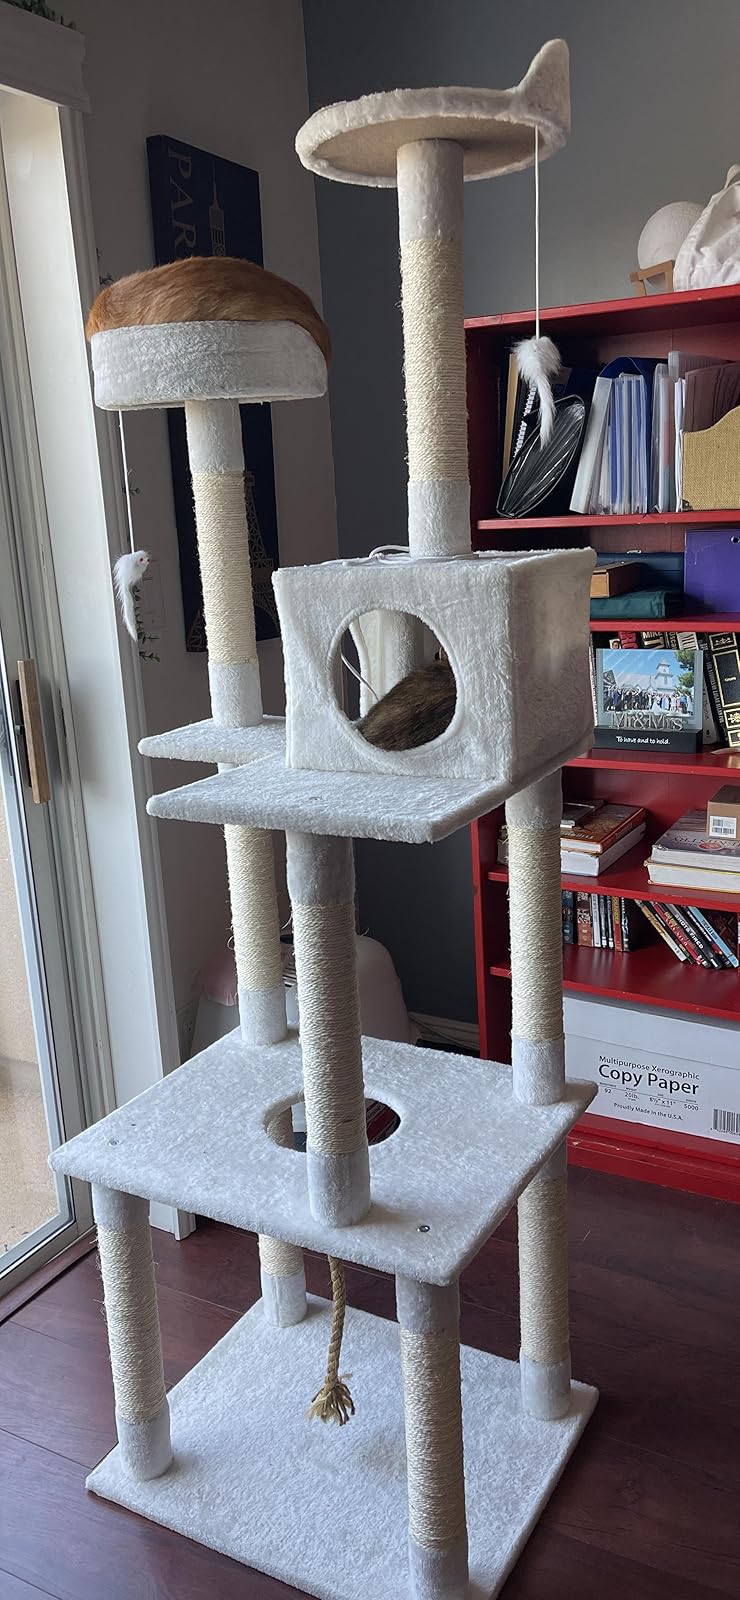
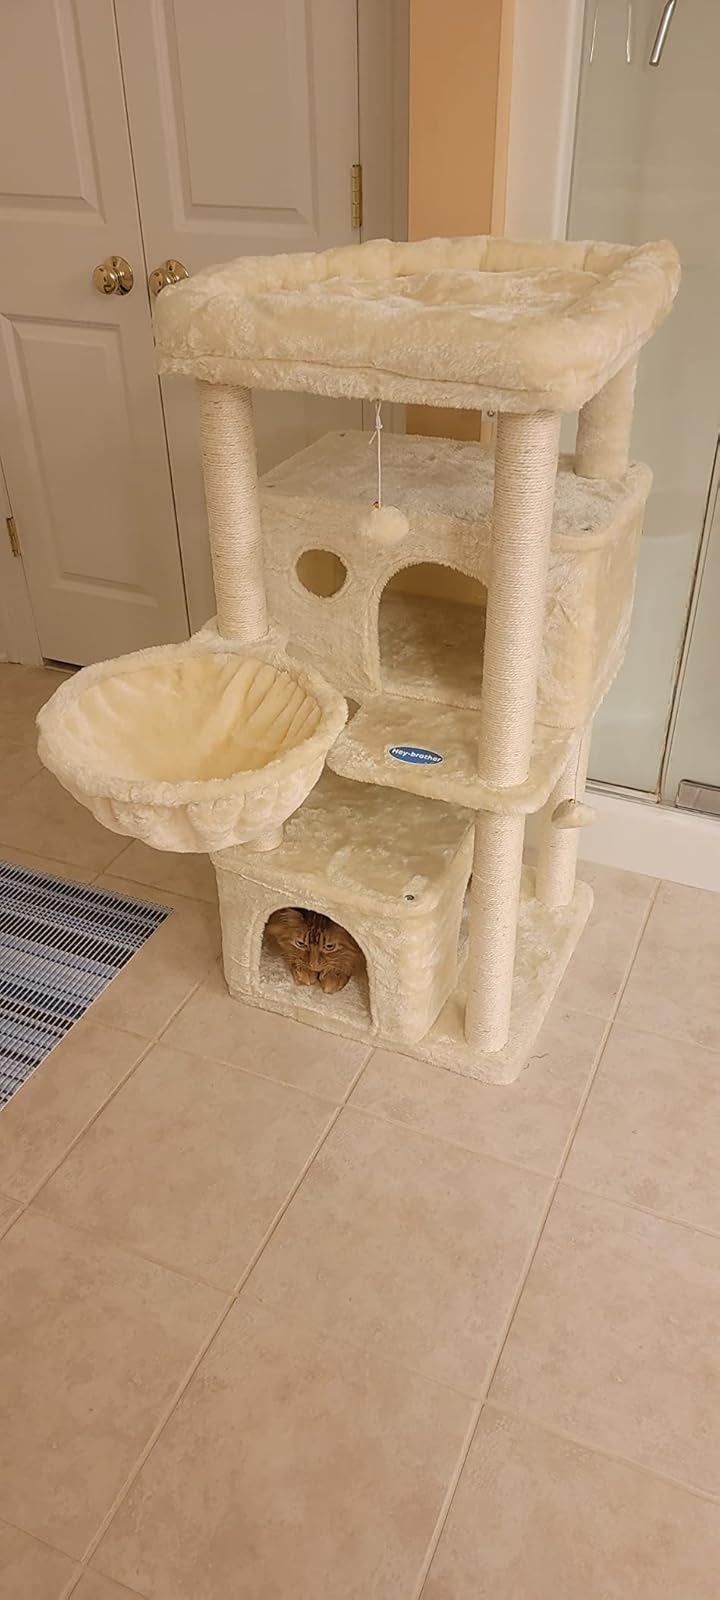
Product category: items_cat tree
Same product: no